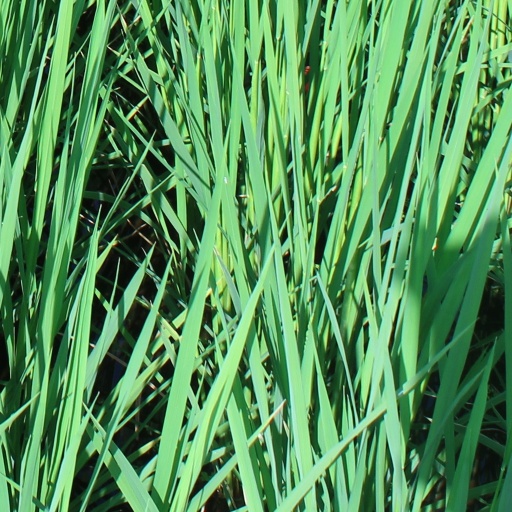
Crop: rice